Innale

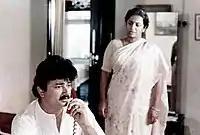
A still from the film featuring Jayaram and Srividya

Meanwhile, Dr. Narendran, who is a scientist by profession working in the US, starts to search for his lost wife, Gauri. After much searching with all his friends and resources, he finally gets information about a girl who was an accident victim on a hill station. He calls Sandhya during her birthday party, where the doctor also announces the engagement of Maya with her son, Sharath. Sandhya is shocked and informs her son about Dr. Narendran's phone call. Narendran reminiscences memories of the beautiful days spent with his lovely wife Gauri.